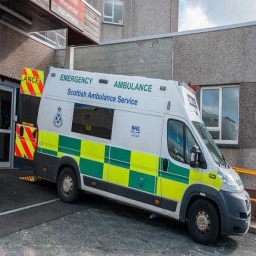
Label: ambulance